Rome: Total War: Alexander

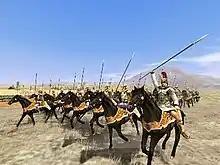
"Rome: Total War: Alexander" promotional screenshot.

Rome: Total War: Alexander is the second expansion pack for "". It is set in an earlier time period, putting the player in the role of Alexander the Great. It begins with Alexander's ascension to the Macedonian throne in 336 BC and lasts for 100 turns. The game is much the same as the original "Rome: Total War", but with fewer factions, different units, and a different map. The expansion was released in 2006 for Microsoft Windows. The macOS version of "Rome: Total War: Alexander" was released on 27 February 2014 by Feral Interactive. A standalone version of the expansion, also by Feral, was released for the iPad on 27 July 2017. An iPhone and Android version of the game was released on 24 October 2019.